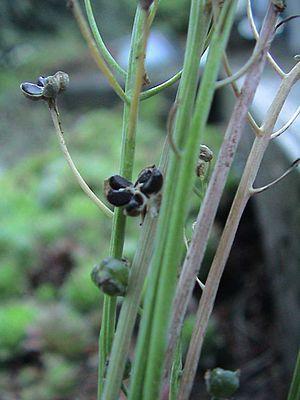
La Scille d'automne, Prospero autumnale Speta, est une plante qui appartient à la famille des Liliaceae selon la classification classique. La classification phylogénétique la place dans la famille des Hyacinthaceae.